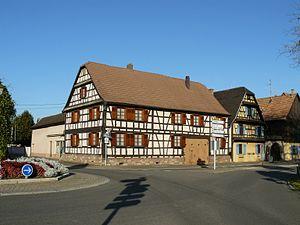
Maison à colombages
Boofzheim est une commune française située dans le département du Bas-Rhin, en région Grand Est.